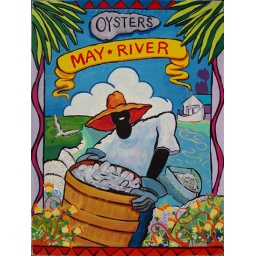
He Haul Oysters by the Bushel. 29x39 on old wooden silk screen